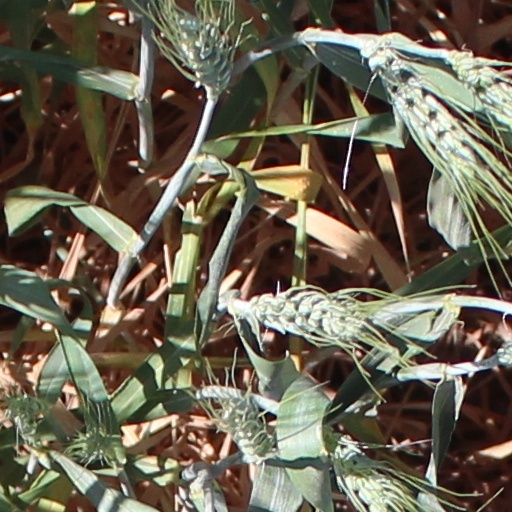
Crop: wheat